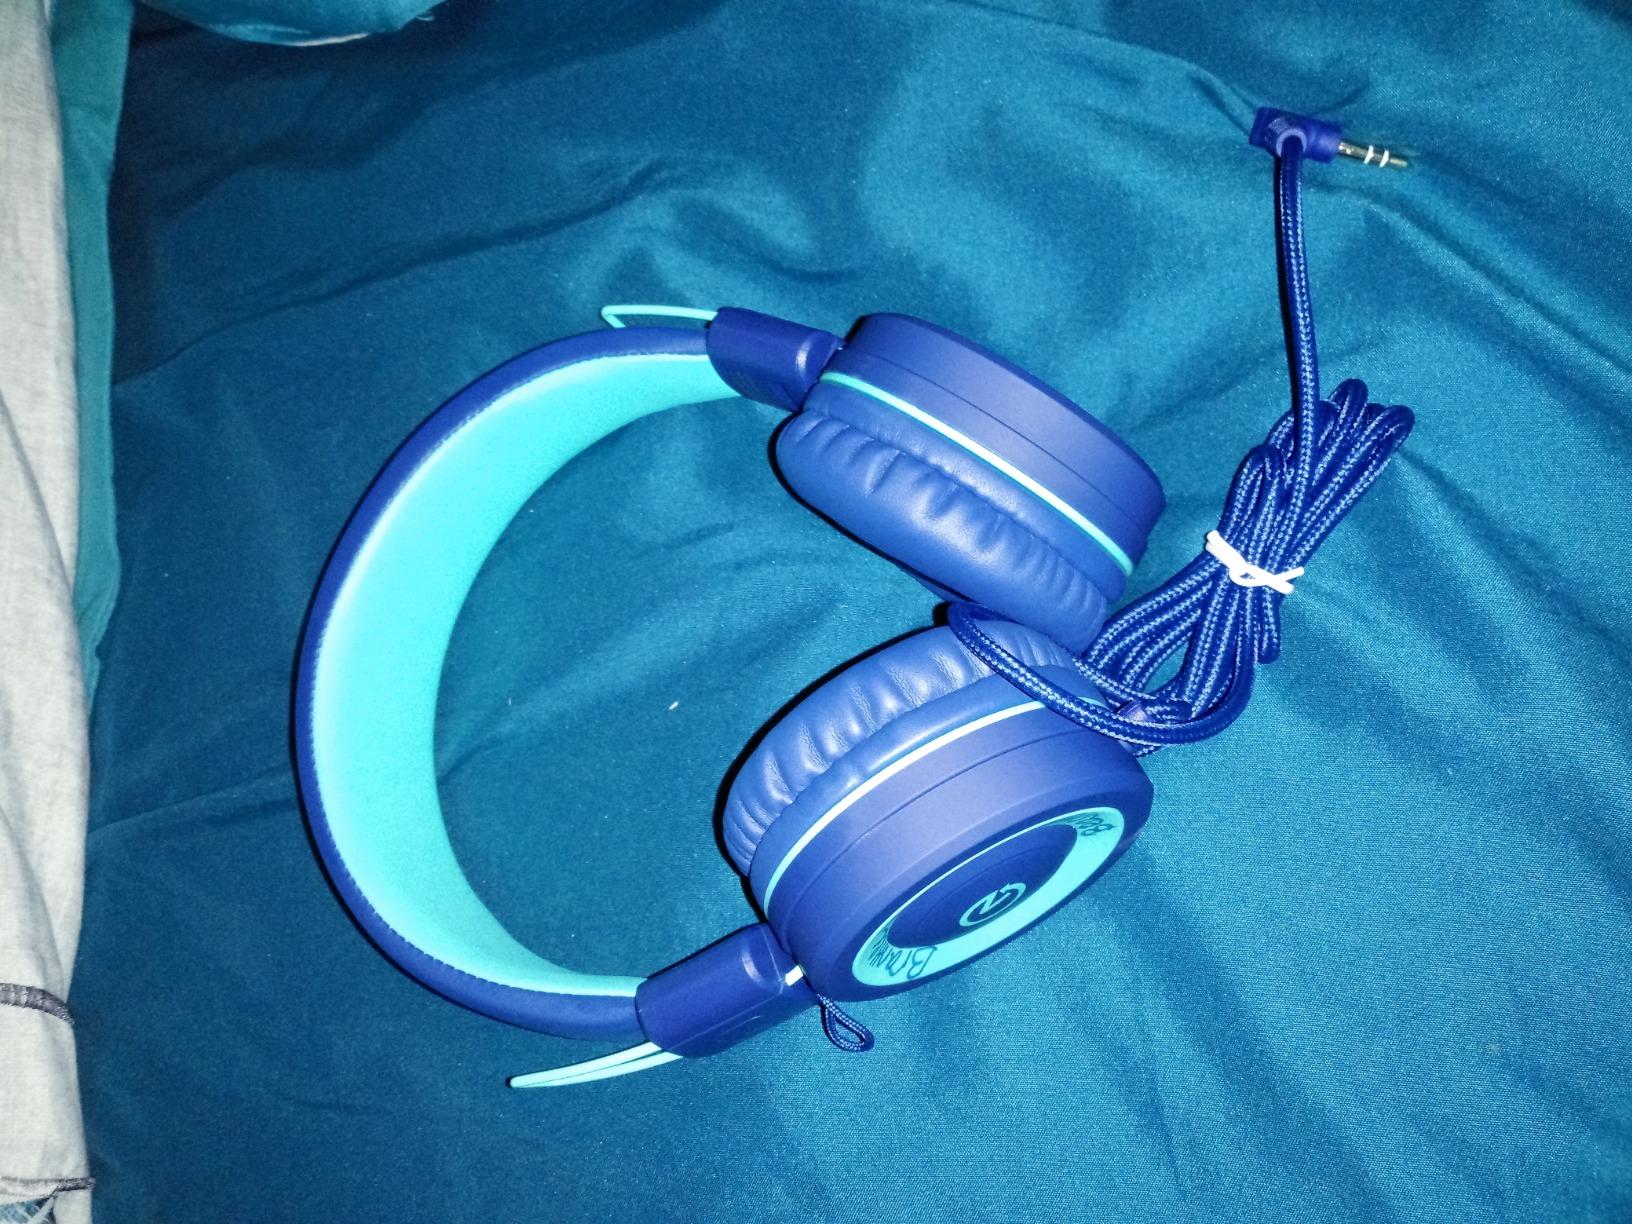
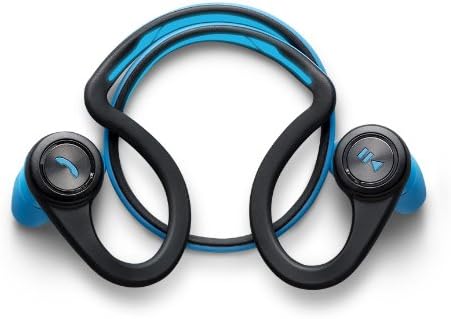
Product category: headphones
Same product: no